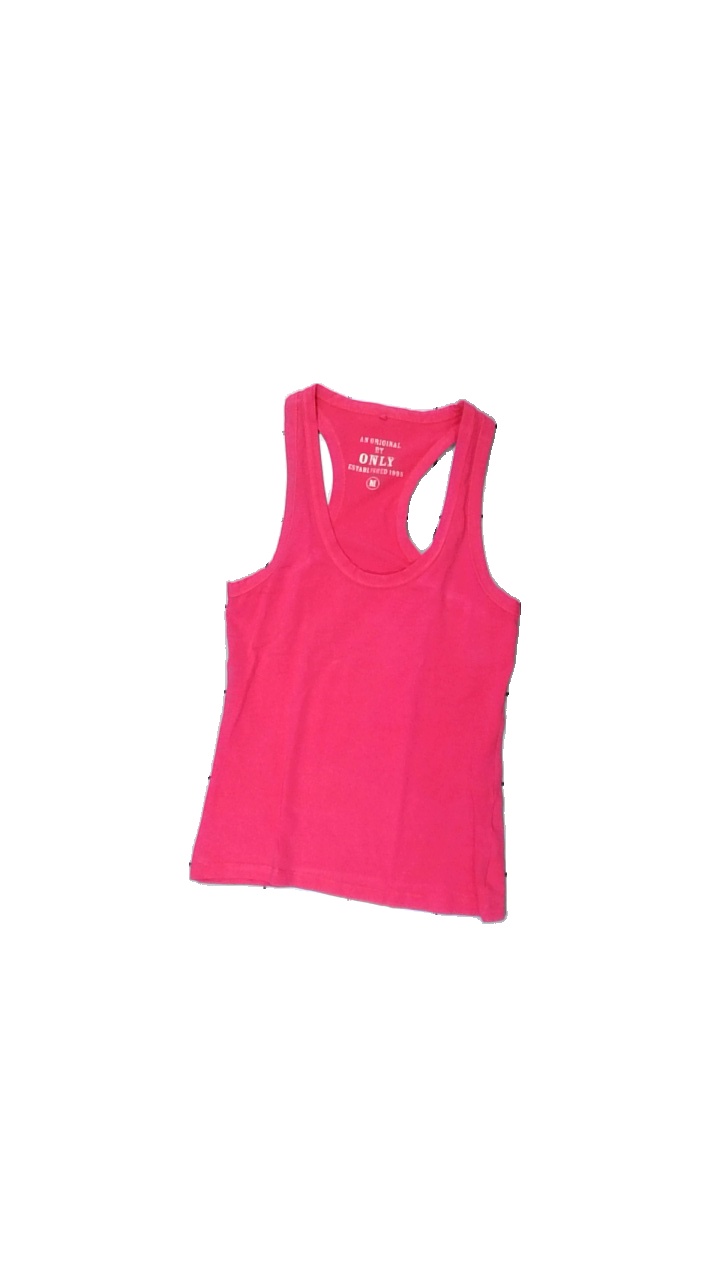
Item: Tank Top (Ladies)
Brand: Only
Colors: Pink
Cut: Regular, C-collar
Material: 100% cotton
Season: All
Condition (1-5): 3
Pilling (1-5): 3
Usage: Reuse
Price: <50